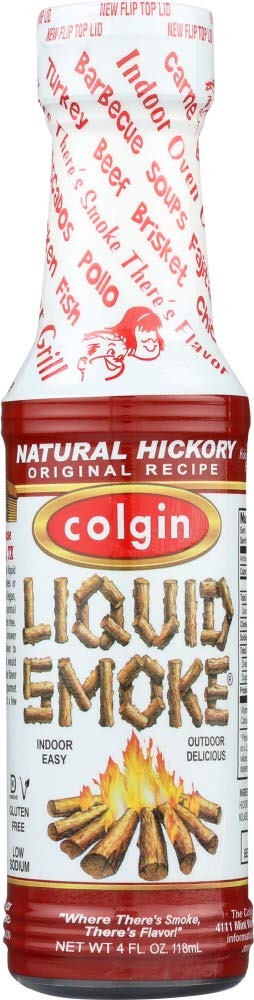
Item Name: Colgin Liquid Smoke 4.0 FO (Pack of 3)
Value: 12.0
Unit: Fl Oz

Price: 7